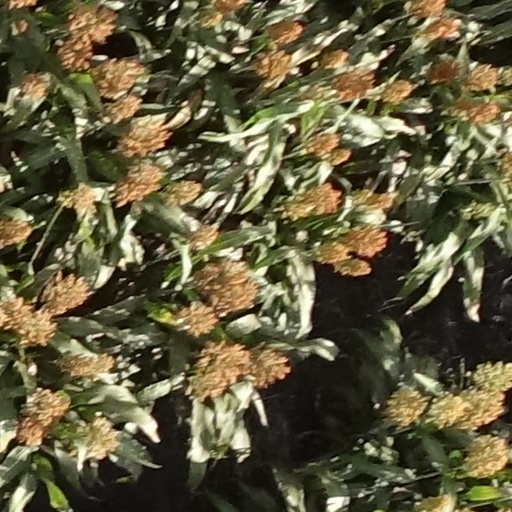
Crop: sorghum